Maironis

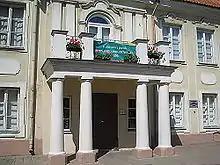
Maironis's former house; now the Maironis Lithuanian Literature Museum in Kaunas

He died in Kaunas in 1932, aged 69. He was buried in a tomb monument constructed outside the Kaunas Cathedral Basilica. He personally chose the sentence on his tomb ("", which means "How sorry I am for that white grandfather ...") from his poem .